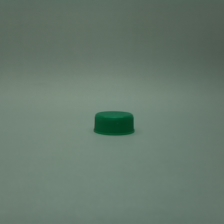
Color: green
Cap type: standard cap